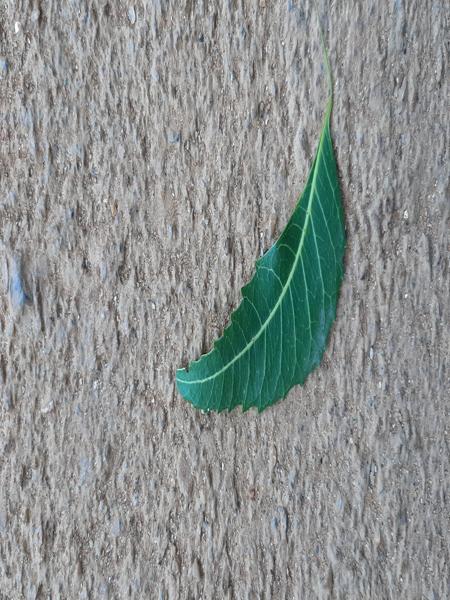
Plant: Neem